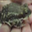
Label: frog